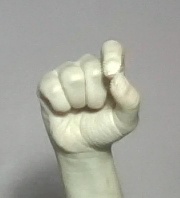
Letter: fa